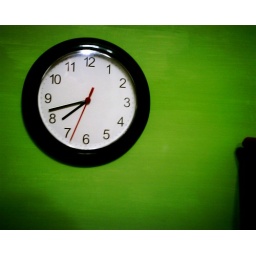
in my room, my wall and clock